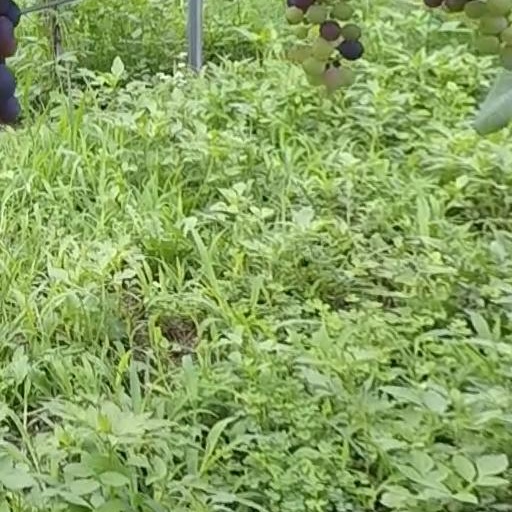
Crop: grape